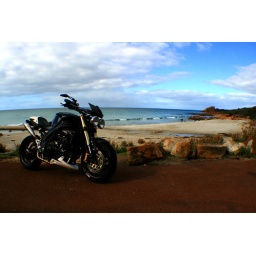
black bess the triumph speed triple at a beach in west australia